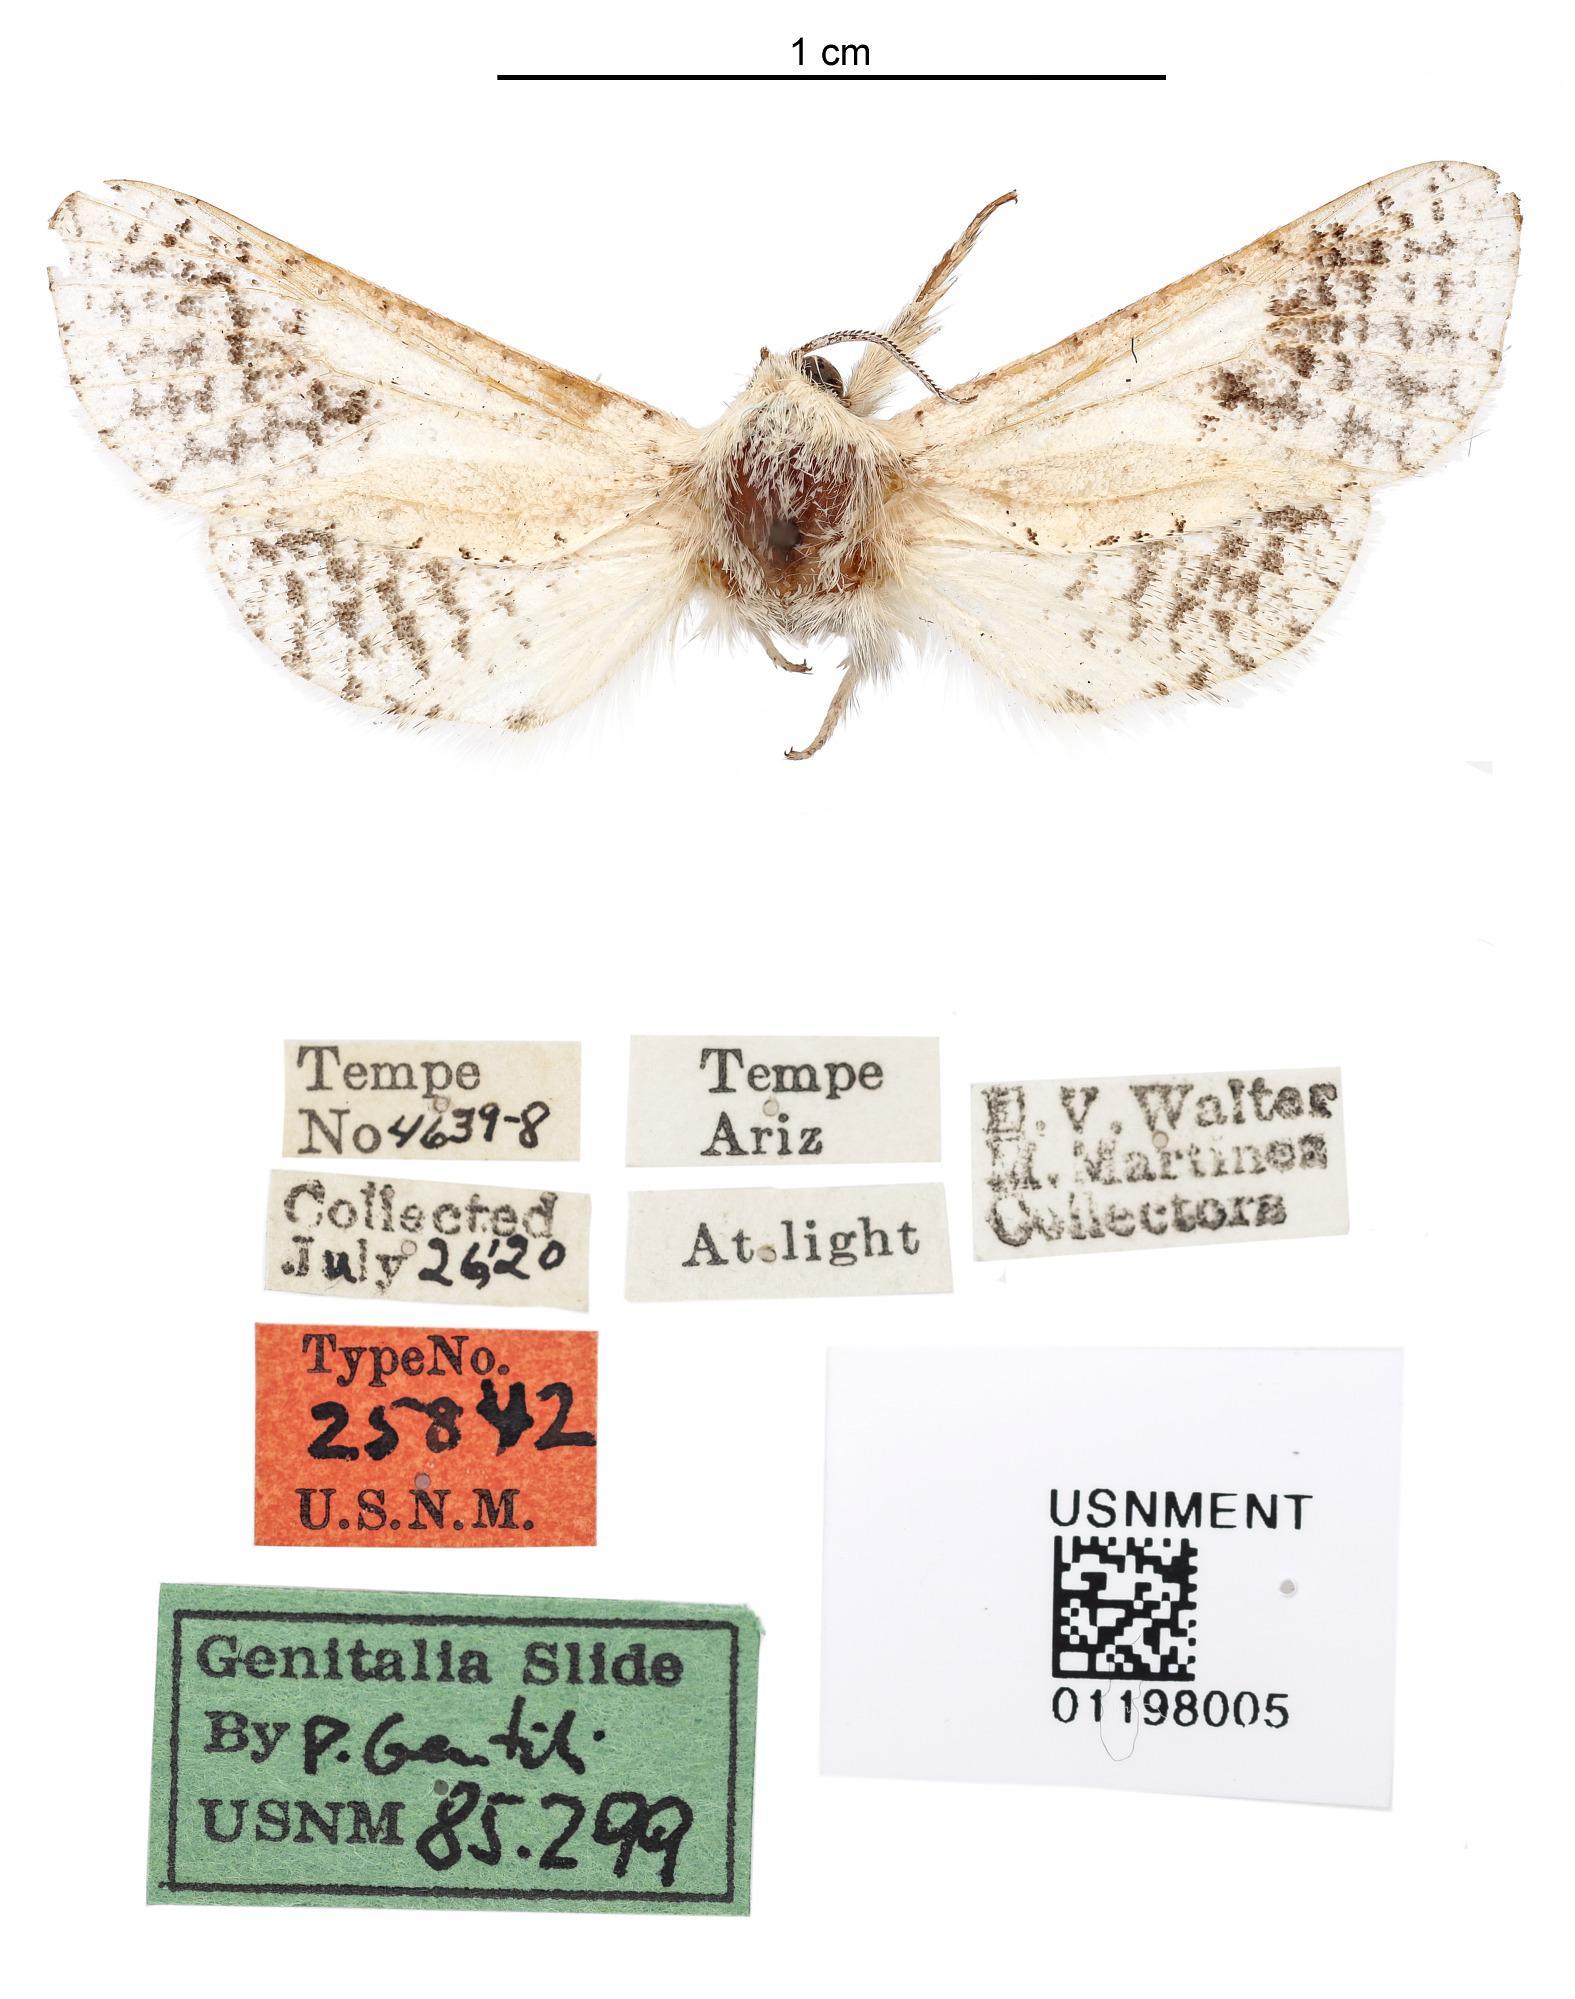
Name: Givira kunzei
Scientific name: Givira kunzei Dyar, 1923
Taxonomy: Animalia, Arthropoda, Insecta, Lepidoptera, Cossidae
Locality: Tempe, Maricopa, Arizona, United States
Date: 26 Jul 1920